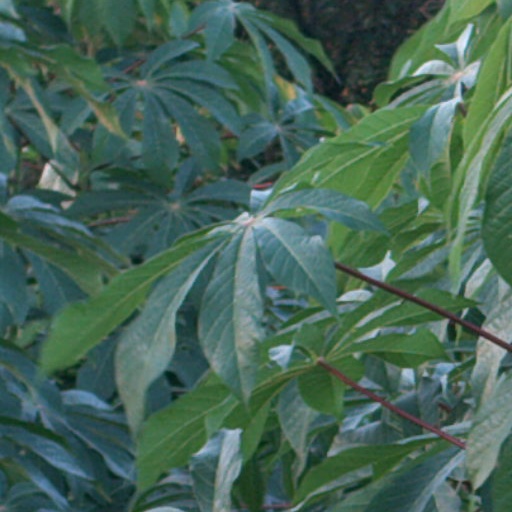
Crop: cassava